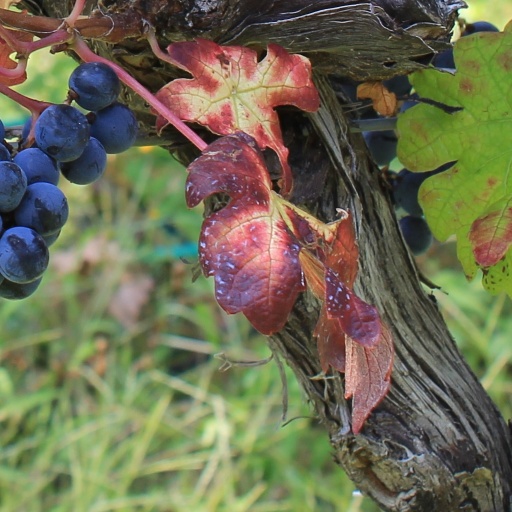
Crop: grape